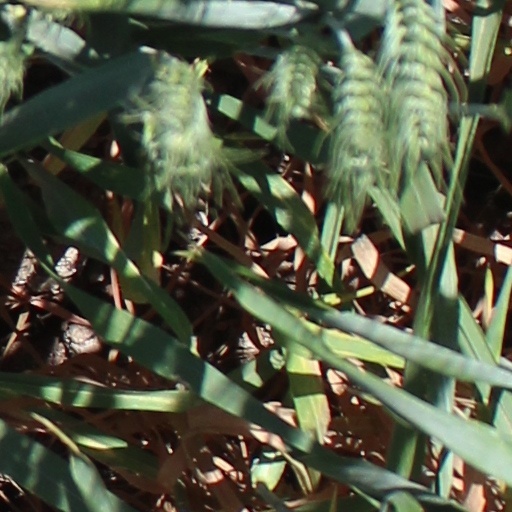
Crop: wheat